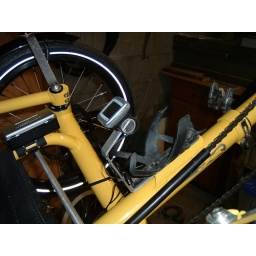
Very convenient. Secured under the water bottle cage.